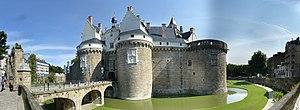
Entrée du Château des Ducs de Bretagne à Nantes. Images assemblées avec HUGIN
Nantes appartient au réseau des Villes et Pays d'art et d'histoire, animé par le ministère de la Culture et les collectivités territoriales, et qui rassemblent les villes soucieuses de préserver et de promouvoir leur patrimoine.
Nantes est une commune de l'ouest de la France, située au sud du Massif armoricain, qui s'étend sur les rives de la Loire, à 50 km de l'océan Atlantique.